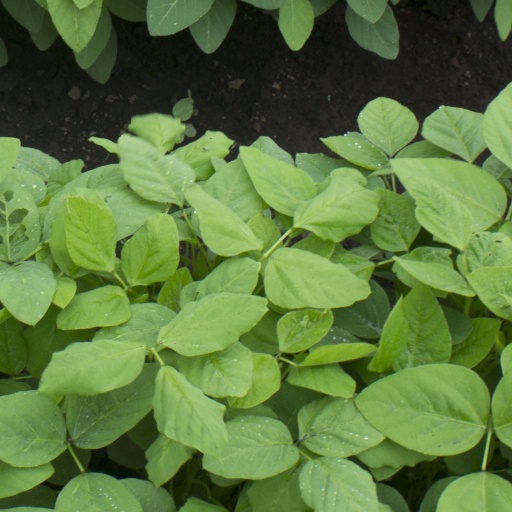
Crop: soybean